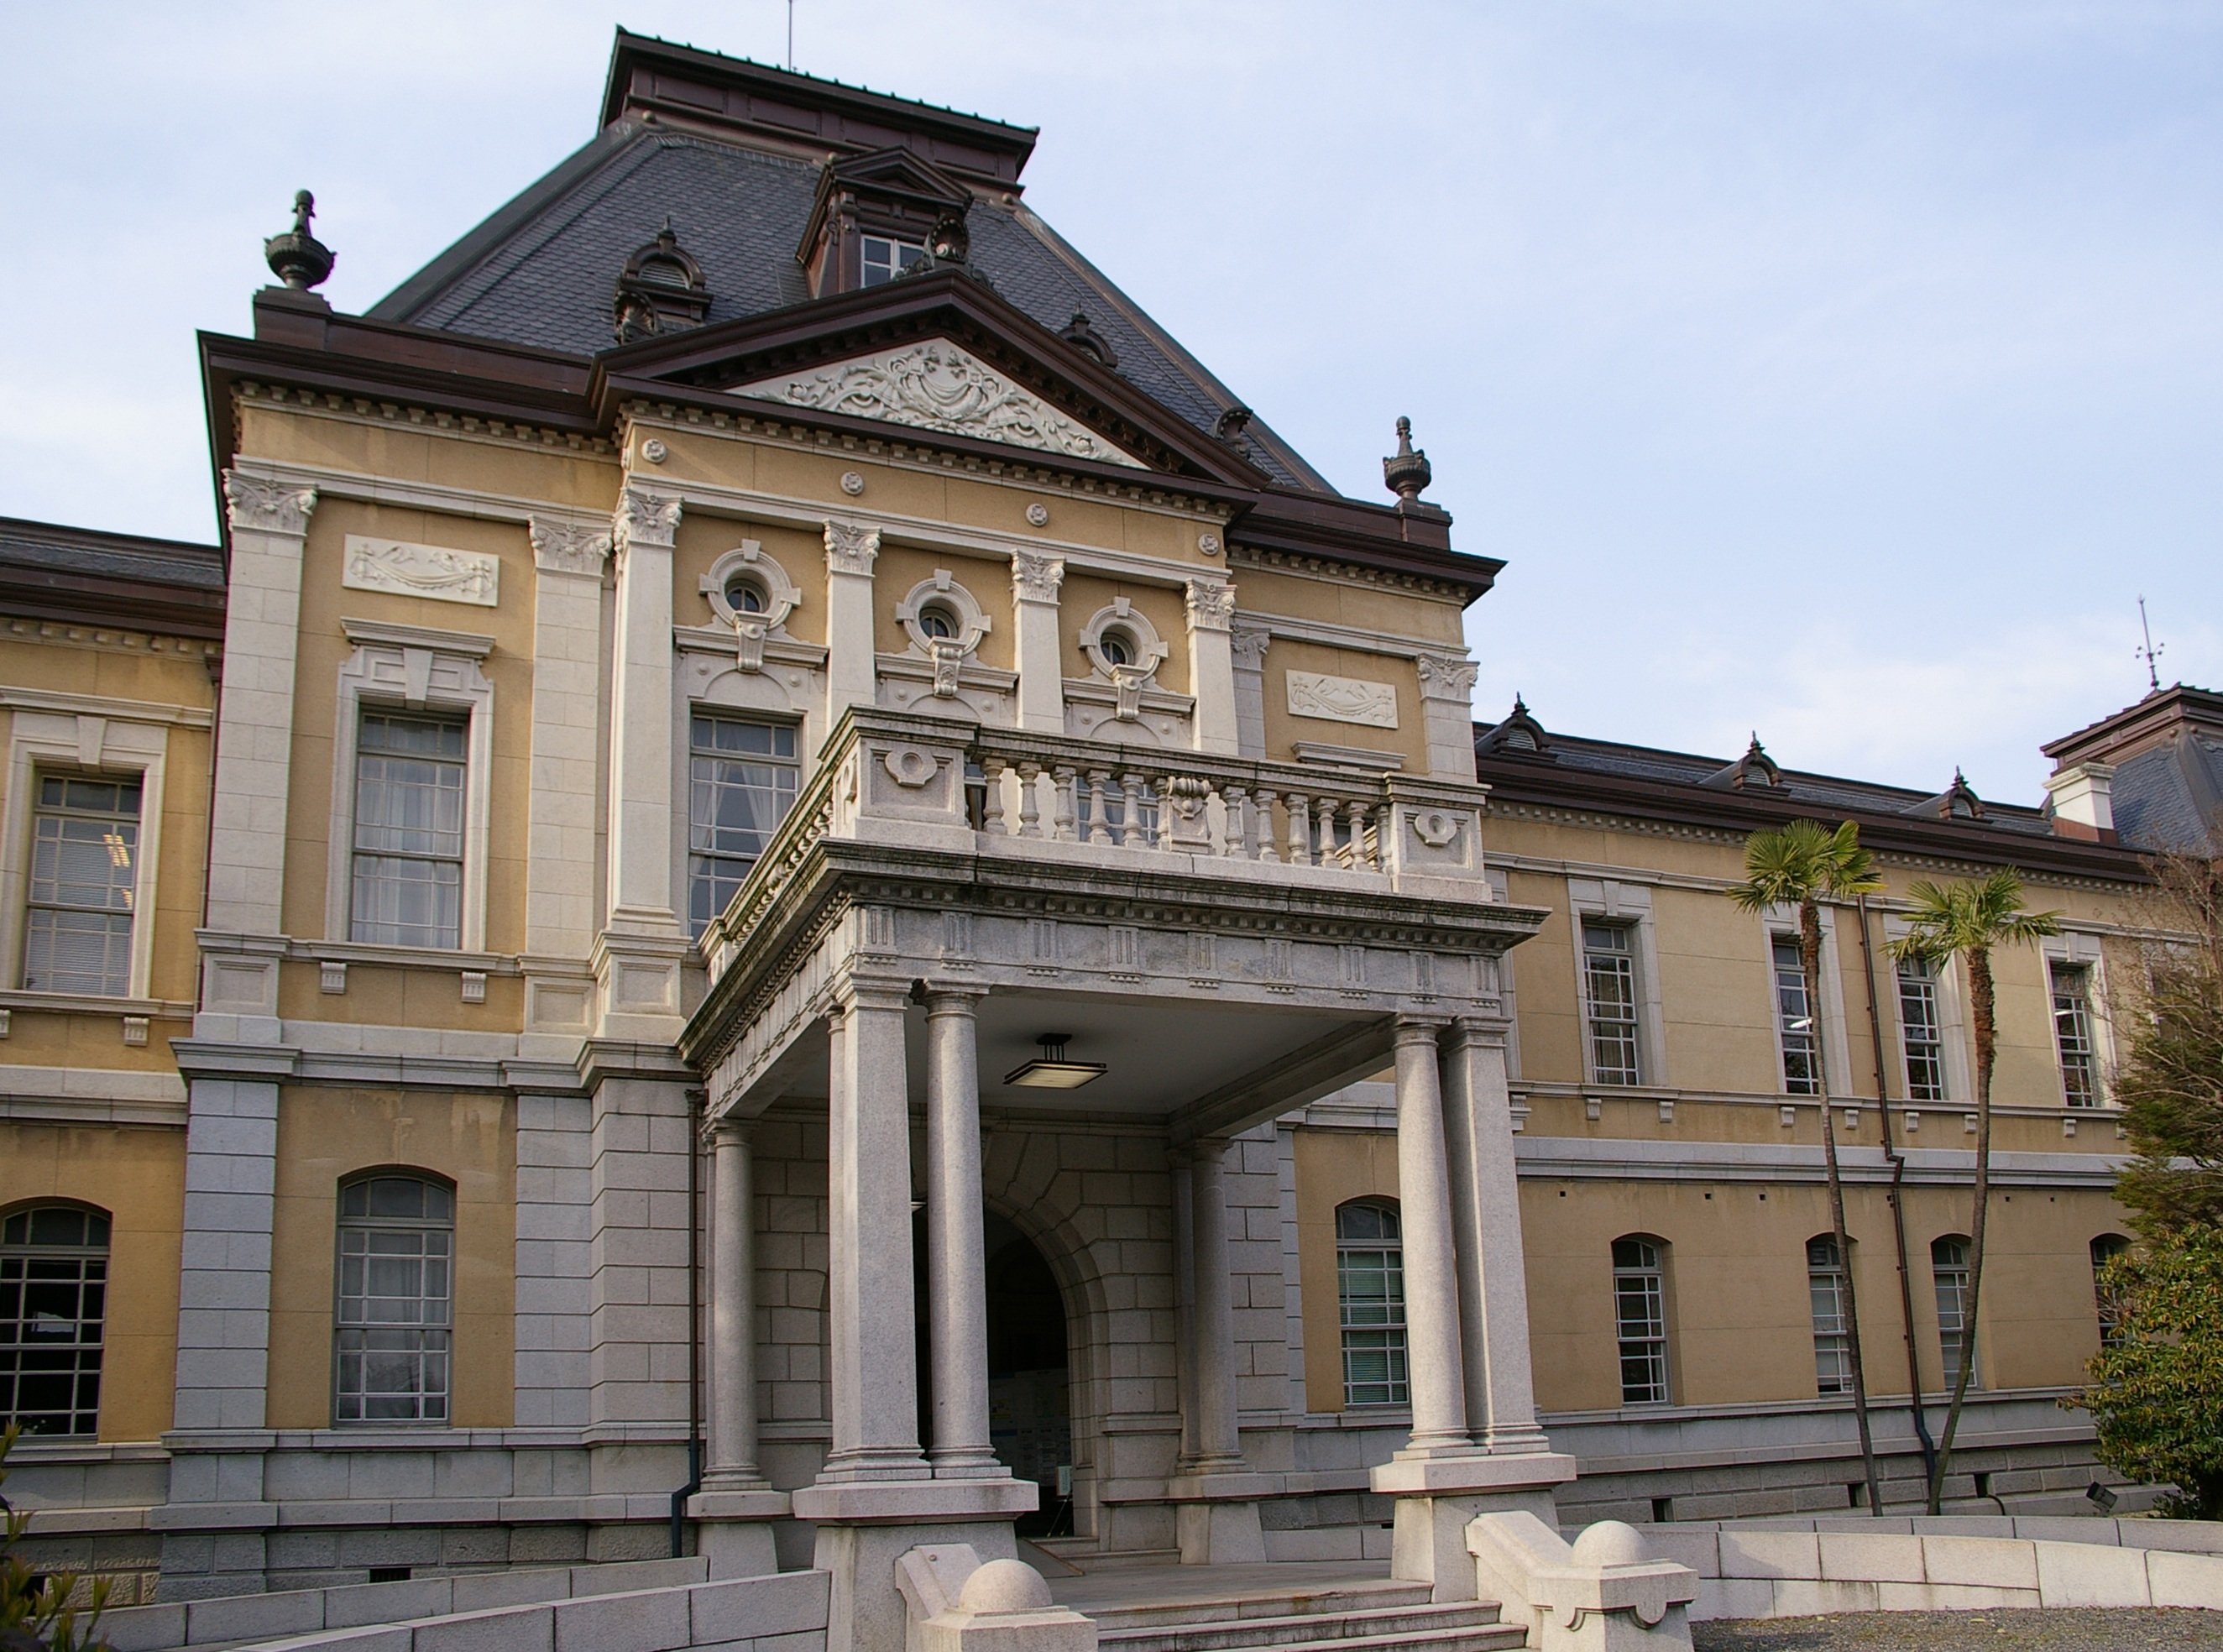
architecture, mansion, house, town, building, chateau, palace, downtown, asia, landmark, facade, japan, kyoto, synagogue, culture, tourist attraction, estate, neighbourhood, classical architecture, ancient history